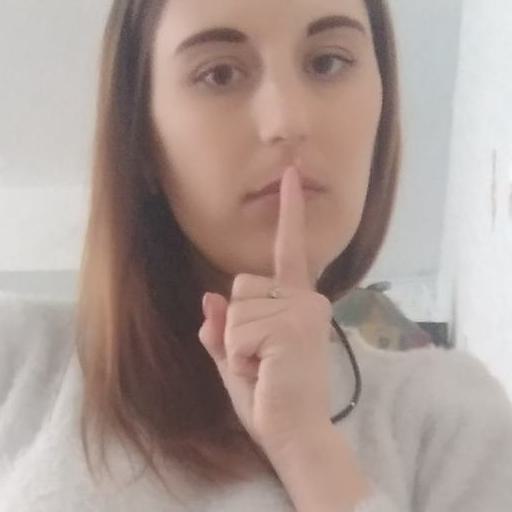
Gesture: mute